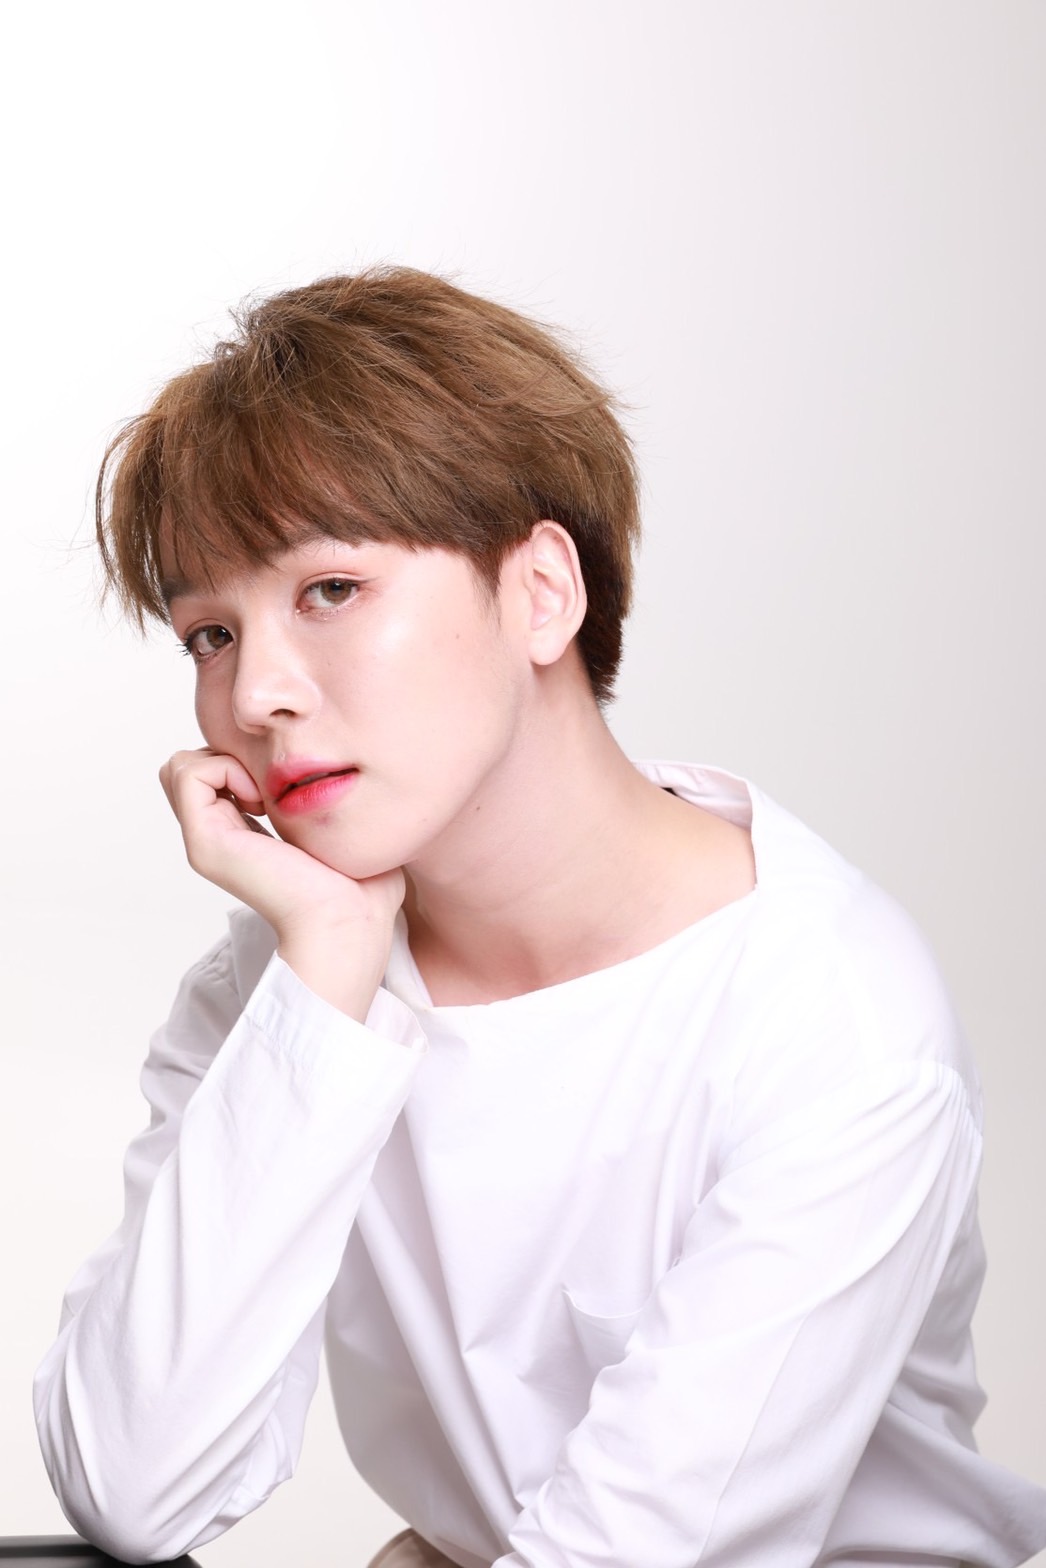
กัษมนณัฎฐ์ นามวิโรจน์

| name = กัษมนณัฎฐ์ นามวิโรจน์
| image = ไฟล์:S 23011345.jpg
| imagesize = 200px
| nickname = เอิร์ธ
| birthplace = เชียงใหม่
| ส่วนสูง = 175 เซนติเมตร
| น้ำหนัก = 56 กิโลกรัม
| ค่าย = Studio wabi sabi
กัษมนณัฏฐ์ นามวิโรจน์ ชื่อเล่น : เอิร์ธ (เกิด 1 พฤศจิกายน 2539) เป็นนักแสดงชาวไทย เป็นที่รู้จักจากซีรีส์วายเรื่องบังเอิญรัก และซีรีส์เรื่องด้ายแดง
== ประวัติ ==
กัษมนณัฎฐ์เกิดเมื่อวันที่ 1 พฤศจิกายน พ.ศ. 2539 มีส่วนสูง 174 เซนติเมตร และน้ำหนัก 56 กิโลกรัม ปัจจุบันสําเร็จการศึกษาจากคณะสถาปัตยกรรมศาสตร์ มหาวิทยาลัยเชียงใหม่ เขายังมีความสามารถในการวาดภาพและการออกแบบ และมีแบรนด์สินค้าเป็นของตัวเองชื่อ Cieloheart
=== เข้าสู่วงการ ===
เขาเข้าสู่วงการบันเทิงจากการเริ่มถ่ายหนังสั้นจากนิยายวาย และเล่นซีรีส์เรื่องแรกคือ บังเอิญรัก หรือ Love by chance series โดยเขารับบทเป็น ต้า ซึ่งเป็นตัวละครที่ผูกโยงเรื่องหลาย ๆ เรื่องเข้าด้วยกัน ตัวละครนี้สามารถเข้ามาสร้างสีสันให้ซีรีส์เรื่องนี้ได้ คาแร็คเตอร์ของ ต้า เป็นตัวละครที่เคยพบเจอกับเรื่องราวบางอย่างจนเกิดปมในใจ ทำให้มีบุคลิคที่เปลี่ยนแปลงไปจากสดใสร่างเริงเป็นซึมเศร้า เกรงกลัวบางสิ่งบางอย่าง ต่อมาแสดงซีรีส์เรื่อง ด้ายแดง (Until We Meet Again) โดยรับบท อินทัช มาทำความรู้จักกับหนุ่ม เอิร์ธ กัษมนณัฎฐ์ นามวิโรจน์ นักแสดงซีรีส์วายสุดฮ็อตwww.starupdate.com
== ผลงาน ==
== แหล่งข้อมูลอื่น ==
*
== อ้างอิง ==
หมวดหมู่:นักแสดงชายชาวไทย